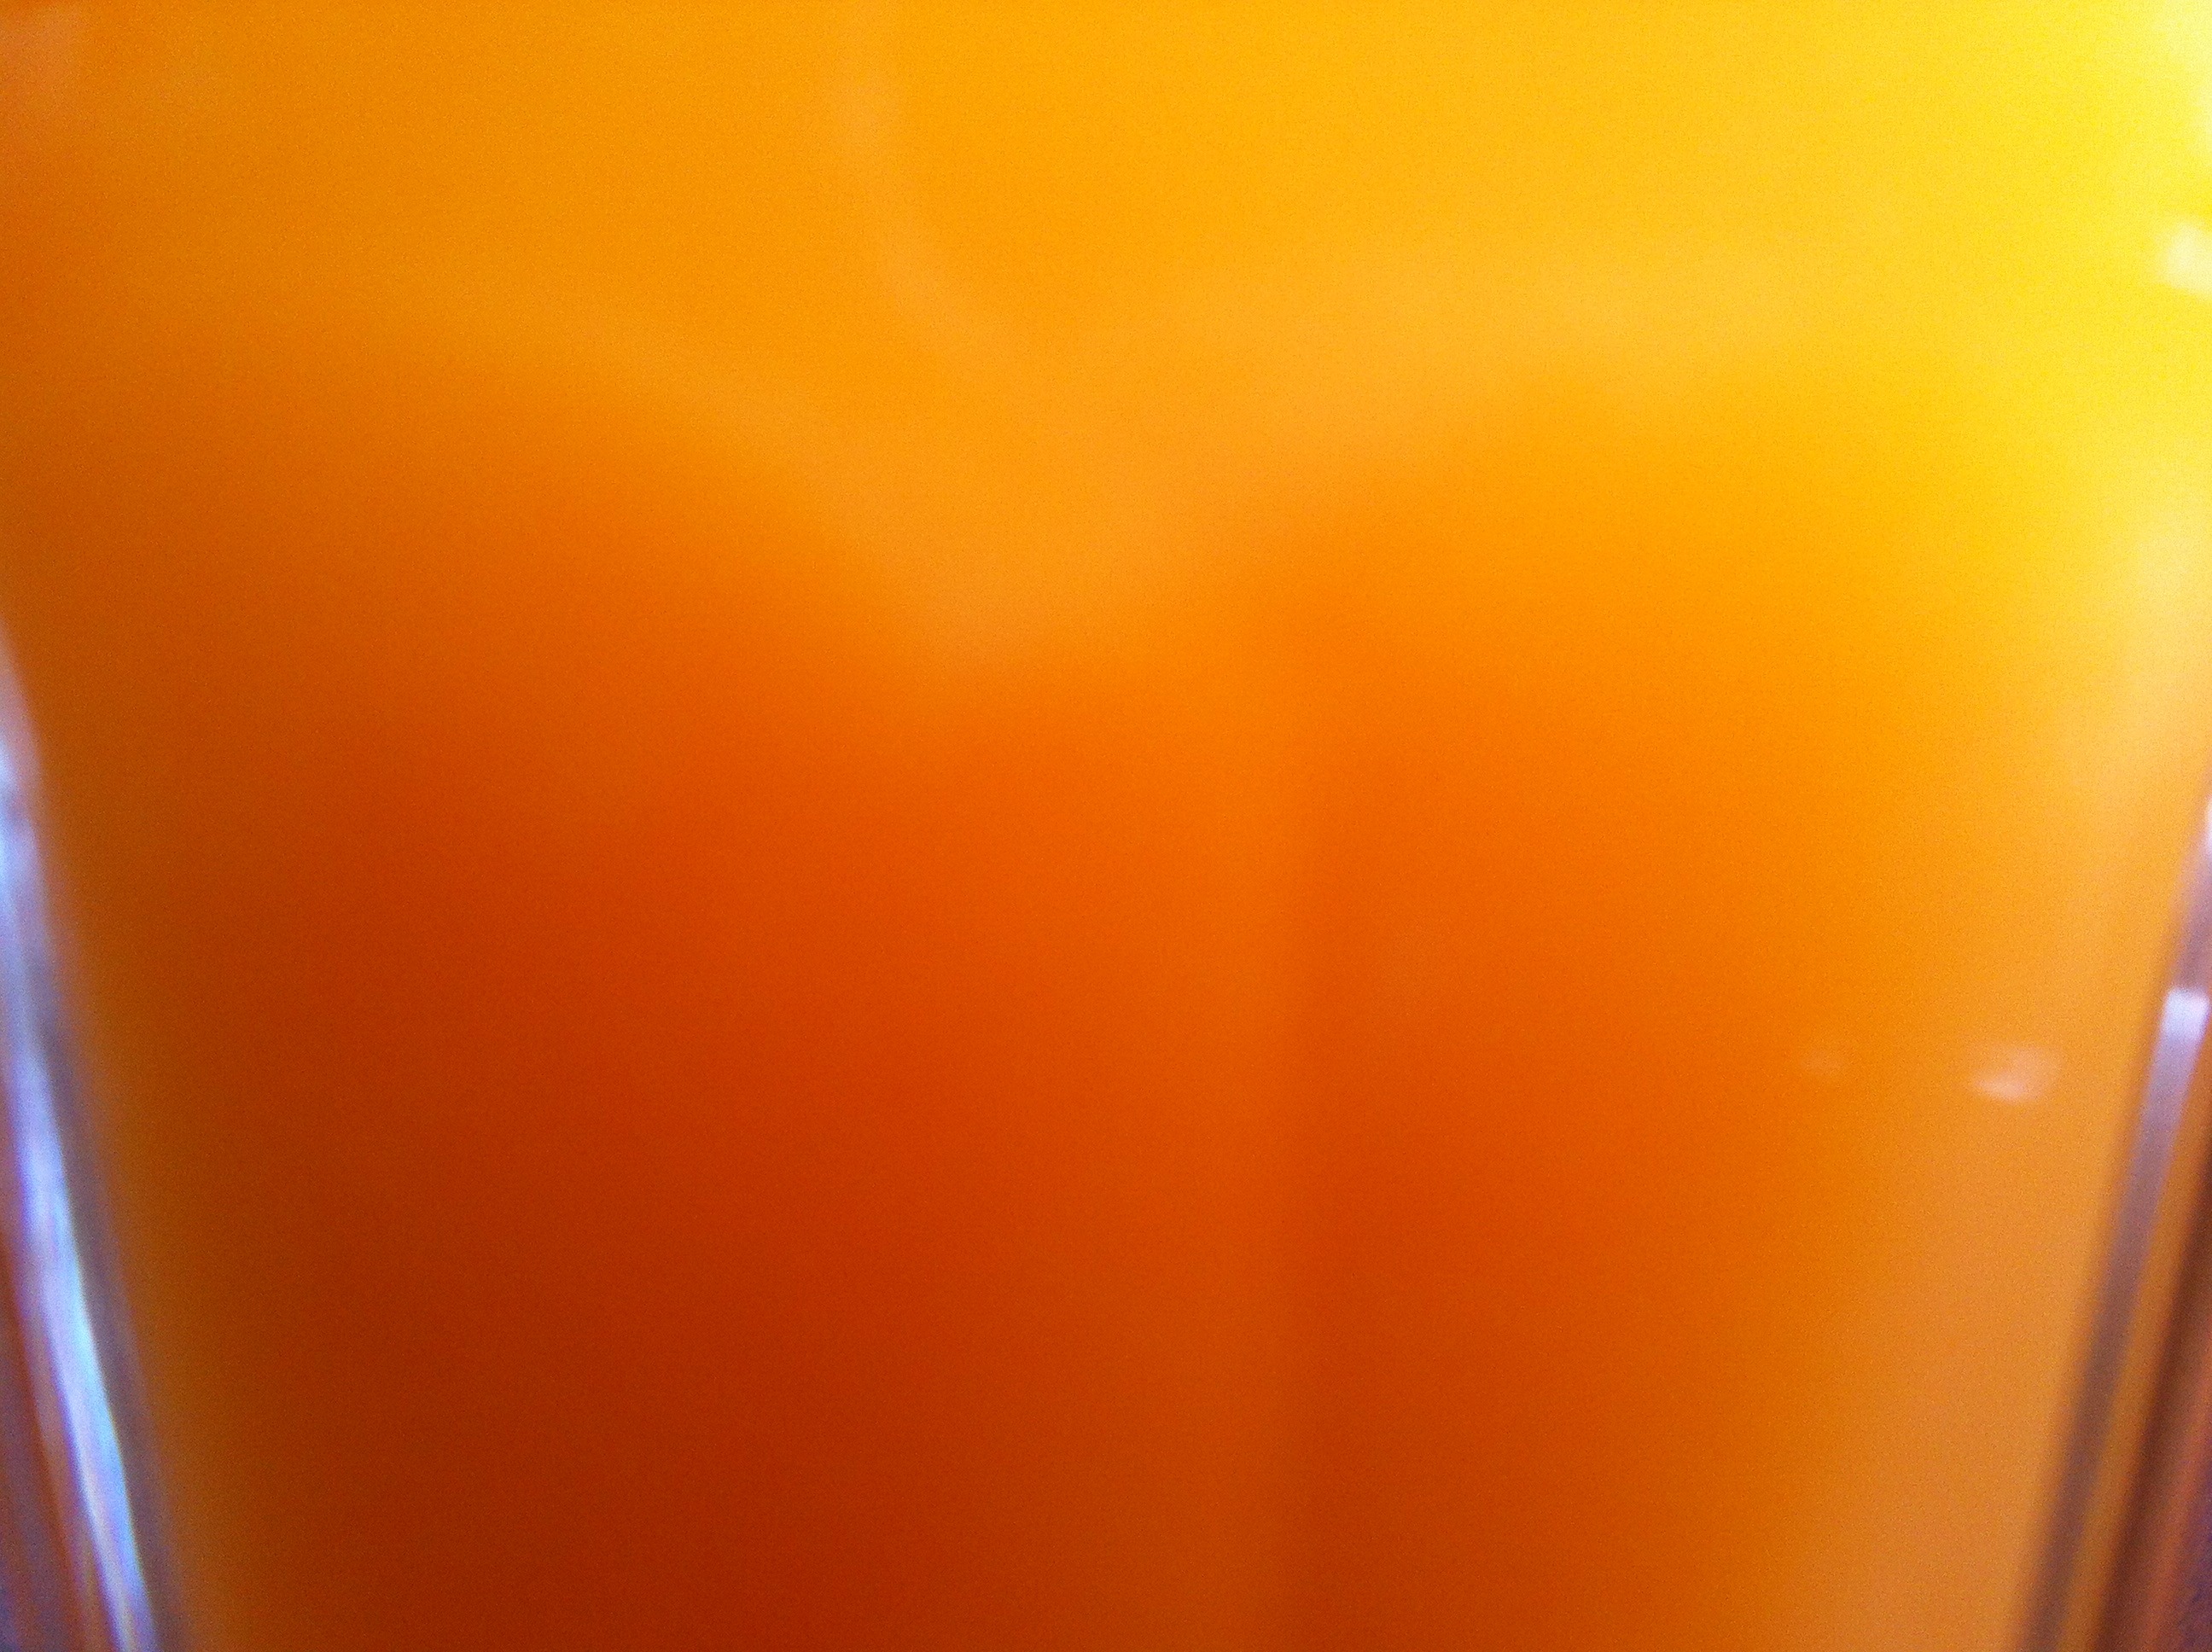
glass, orange, food, produce, drink, yellow, healthy, cocktail, juice, orange juice, liqueur, frisch, soft drink, vitamin c